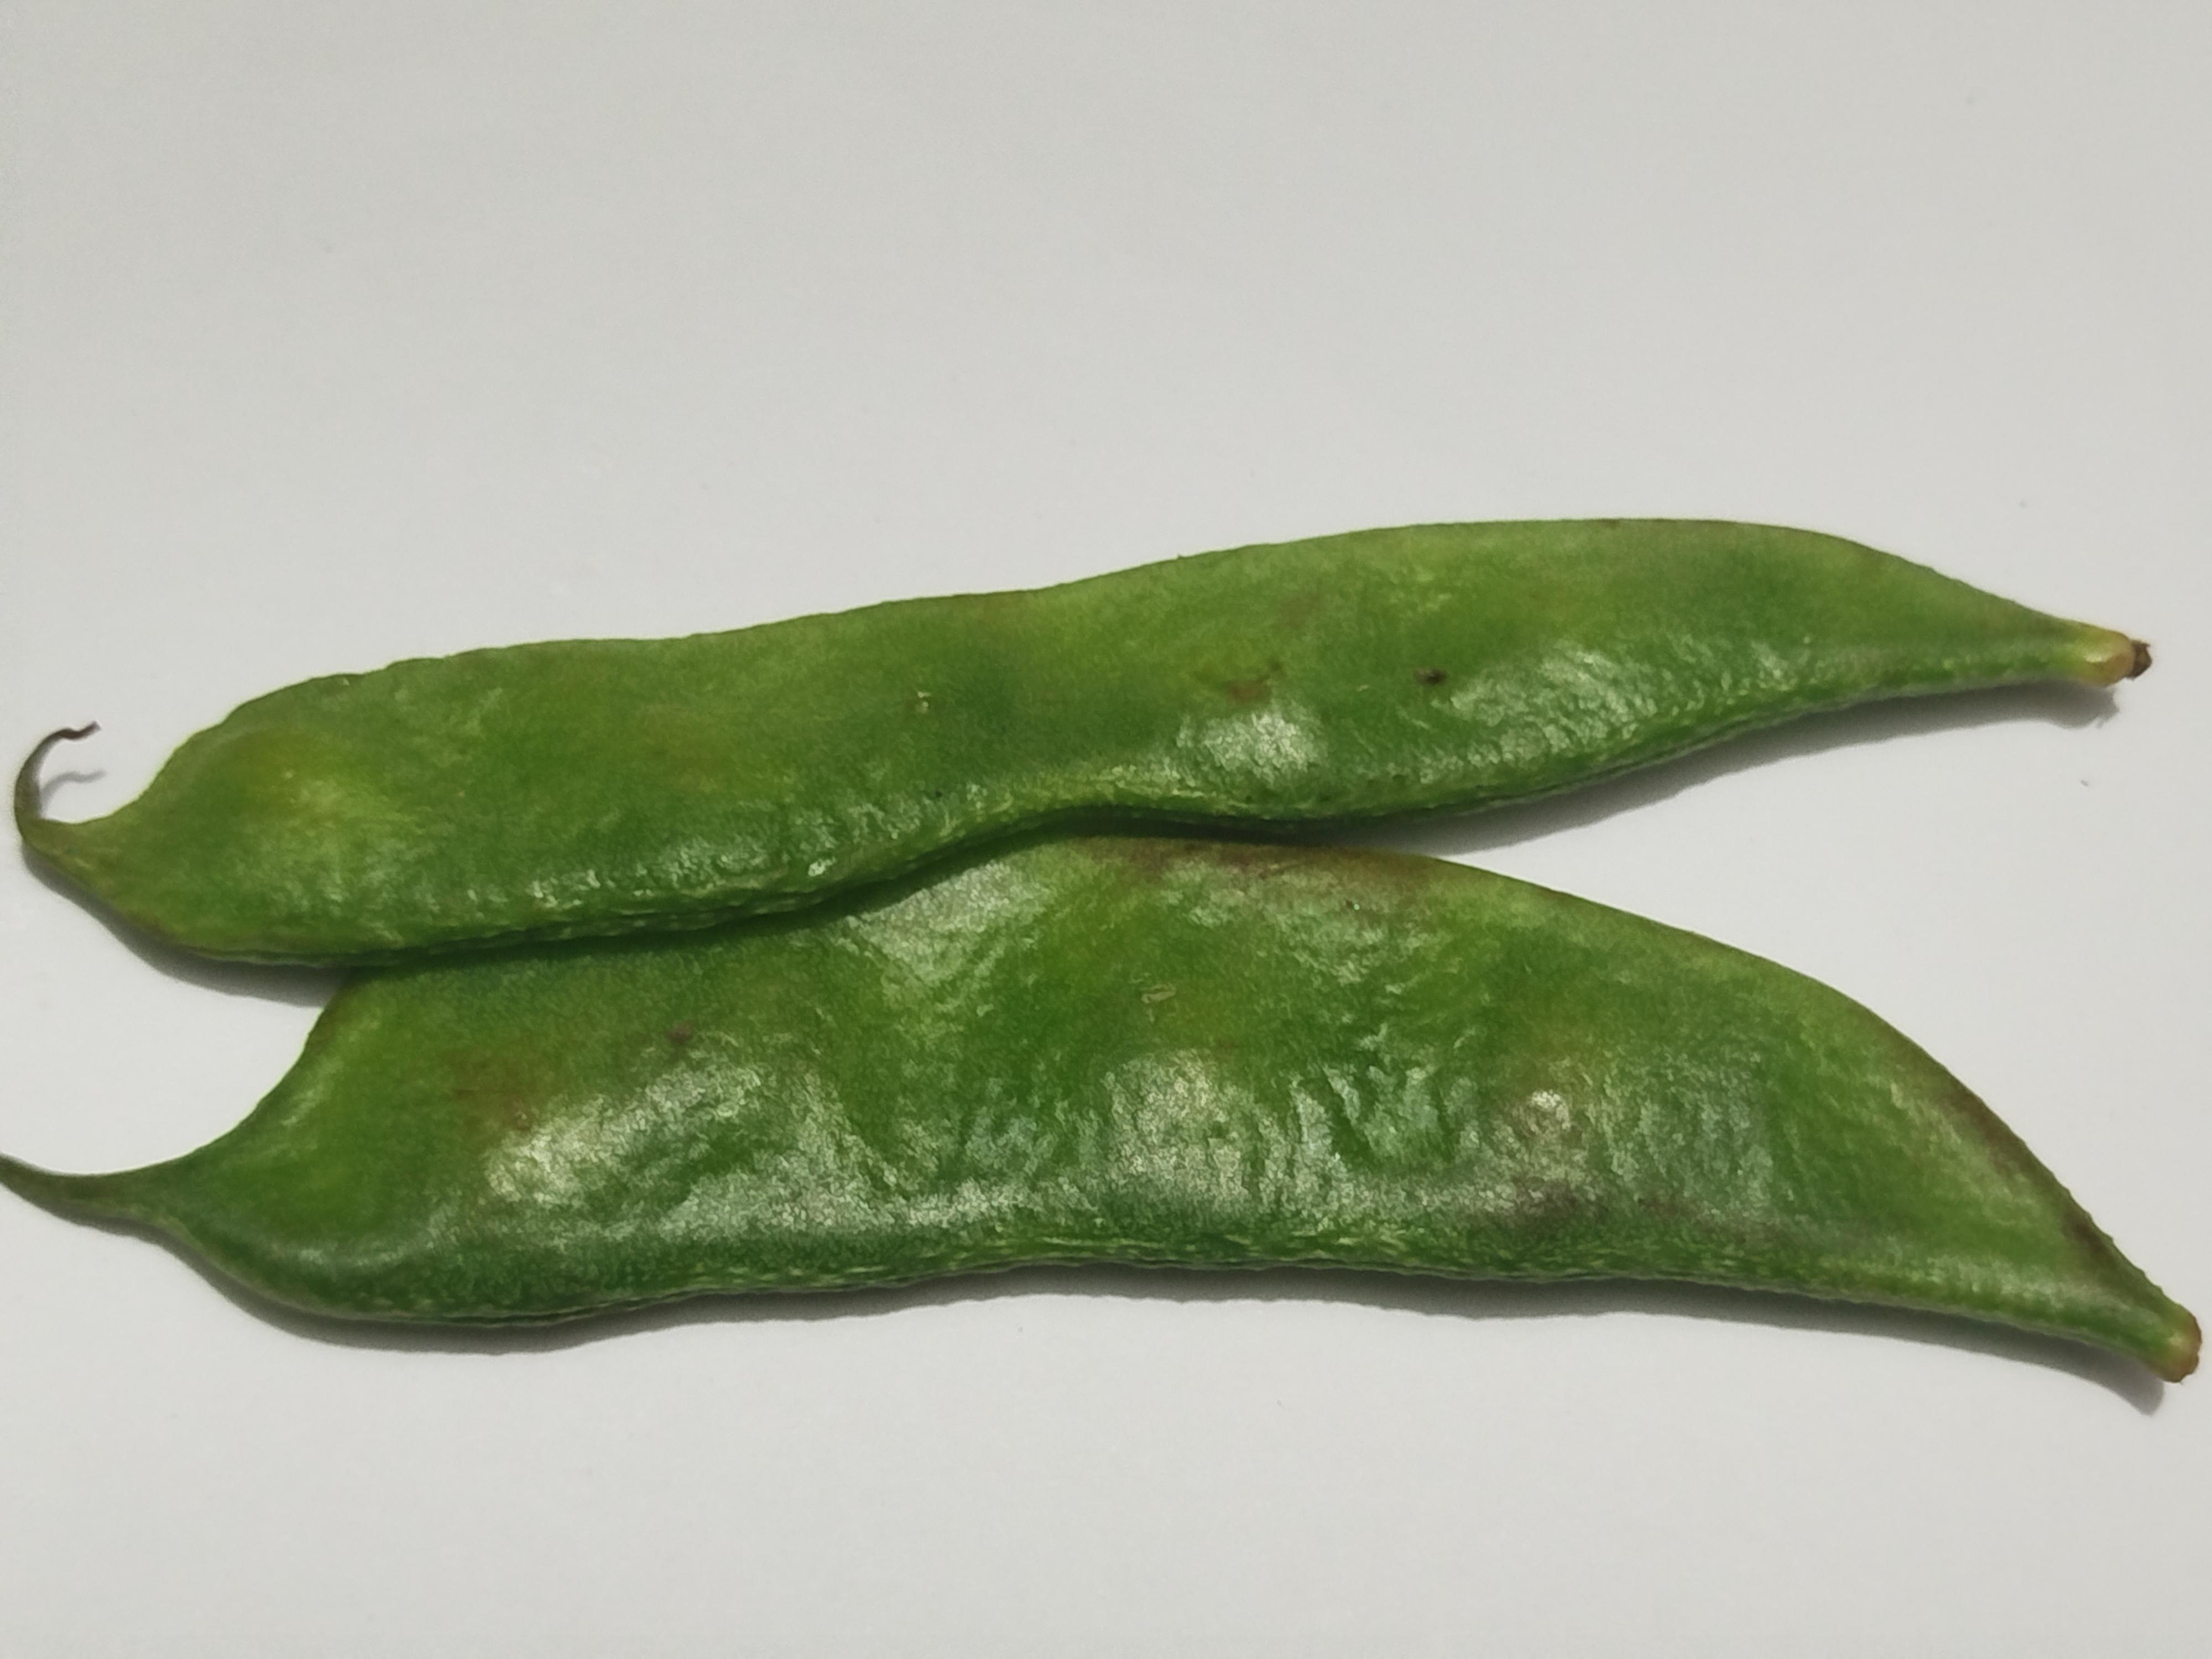
Label: Bean